LGBTQ themes in Hindu mythology

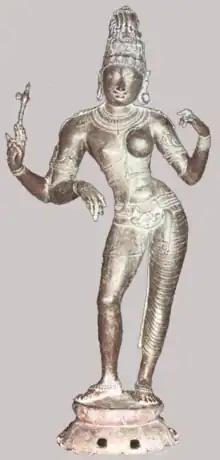
Shiva and Parvati in the form of Ardhanarisvara

Ardhanarishvara is created by the merging of the god Shiva and his consort Parvati whose half right body is male while the left half is female. The name Ardhanarishvara means "The Lord whose half is a woman". This form of Shiva represents the "totality that lies beyond duality", and is associated with communication between mortals and gods and between men and women. Alain Danielou says that "The hermaphrodite, the homosexual and the transvestite have a symbolic value and are considered privileged beings, images of the Ardhararishvara."